San Sebastian Jazz Festival

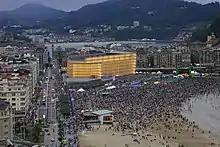
The Stage at Zurriola Beach.

Jazzaldia, more commonly known as the San Sebastian Jazz Festival, is a jazz festival in San Sebastian, Spain, held every year during the third week of July, and lasting for five days.